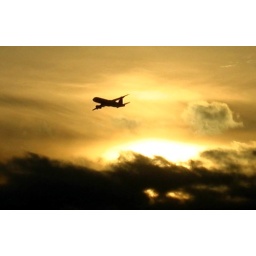
Silhouette plane in December sky